Mammes of Caesarea

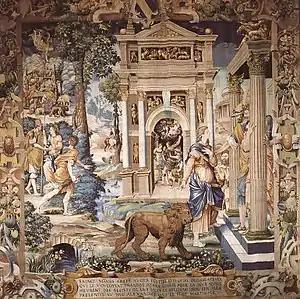
"Saint Mammes and Duke Alexander", tapestry by Jean Cousin the Elder, ca. 1541.

Born in prison to parents who had been jailed for being Christians, Mammes became an orphan when his parents were executed. After their death, Mammes was raised by a rich widow named Ammia, who died when Mammes was 15 years old.